Evelyn Monier-Williams

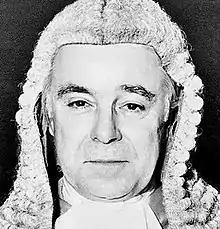
Evelyn Monier-Williams

Evelyn Faithfull Monier-Williams (/ˈmɒniər/; né Williams; 29 April 1920 – 30 June 2015) was an English barrister and circuit judge.